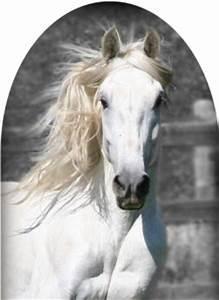
horse